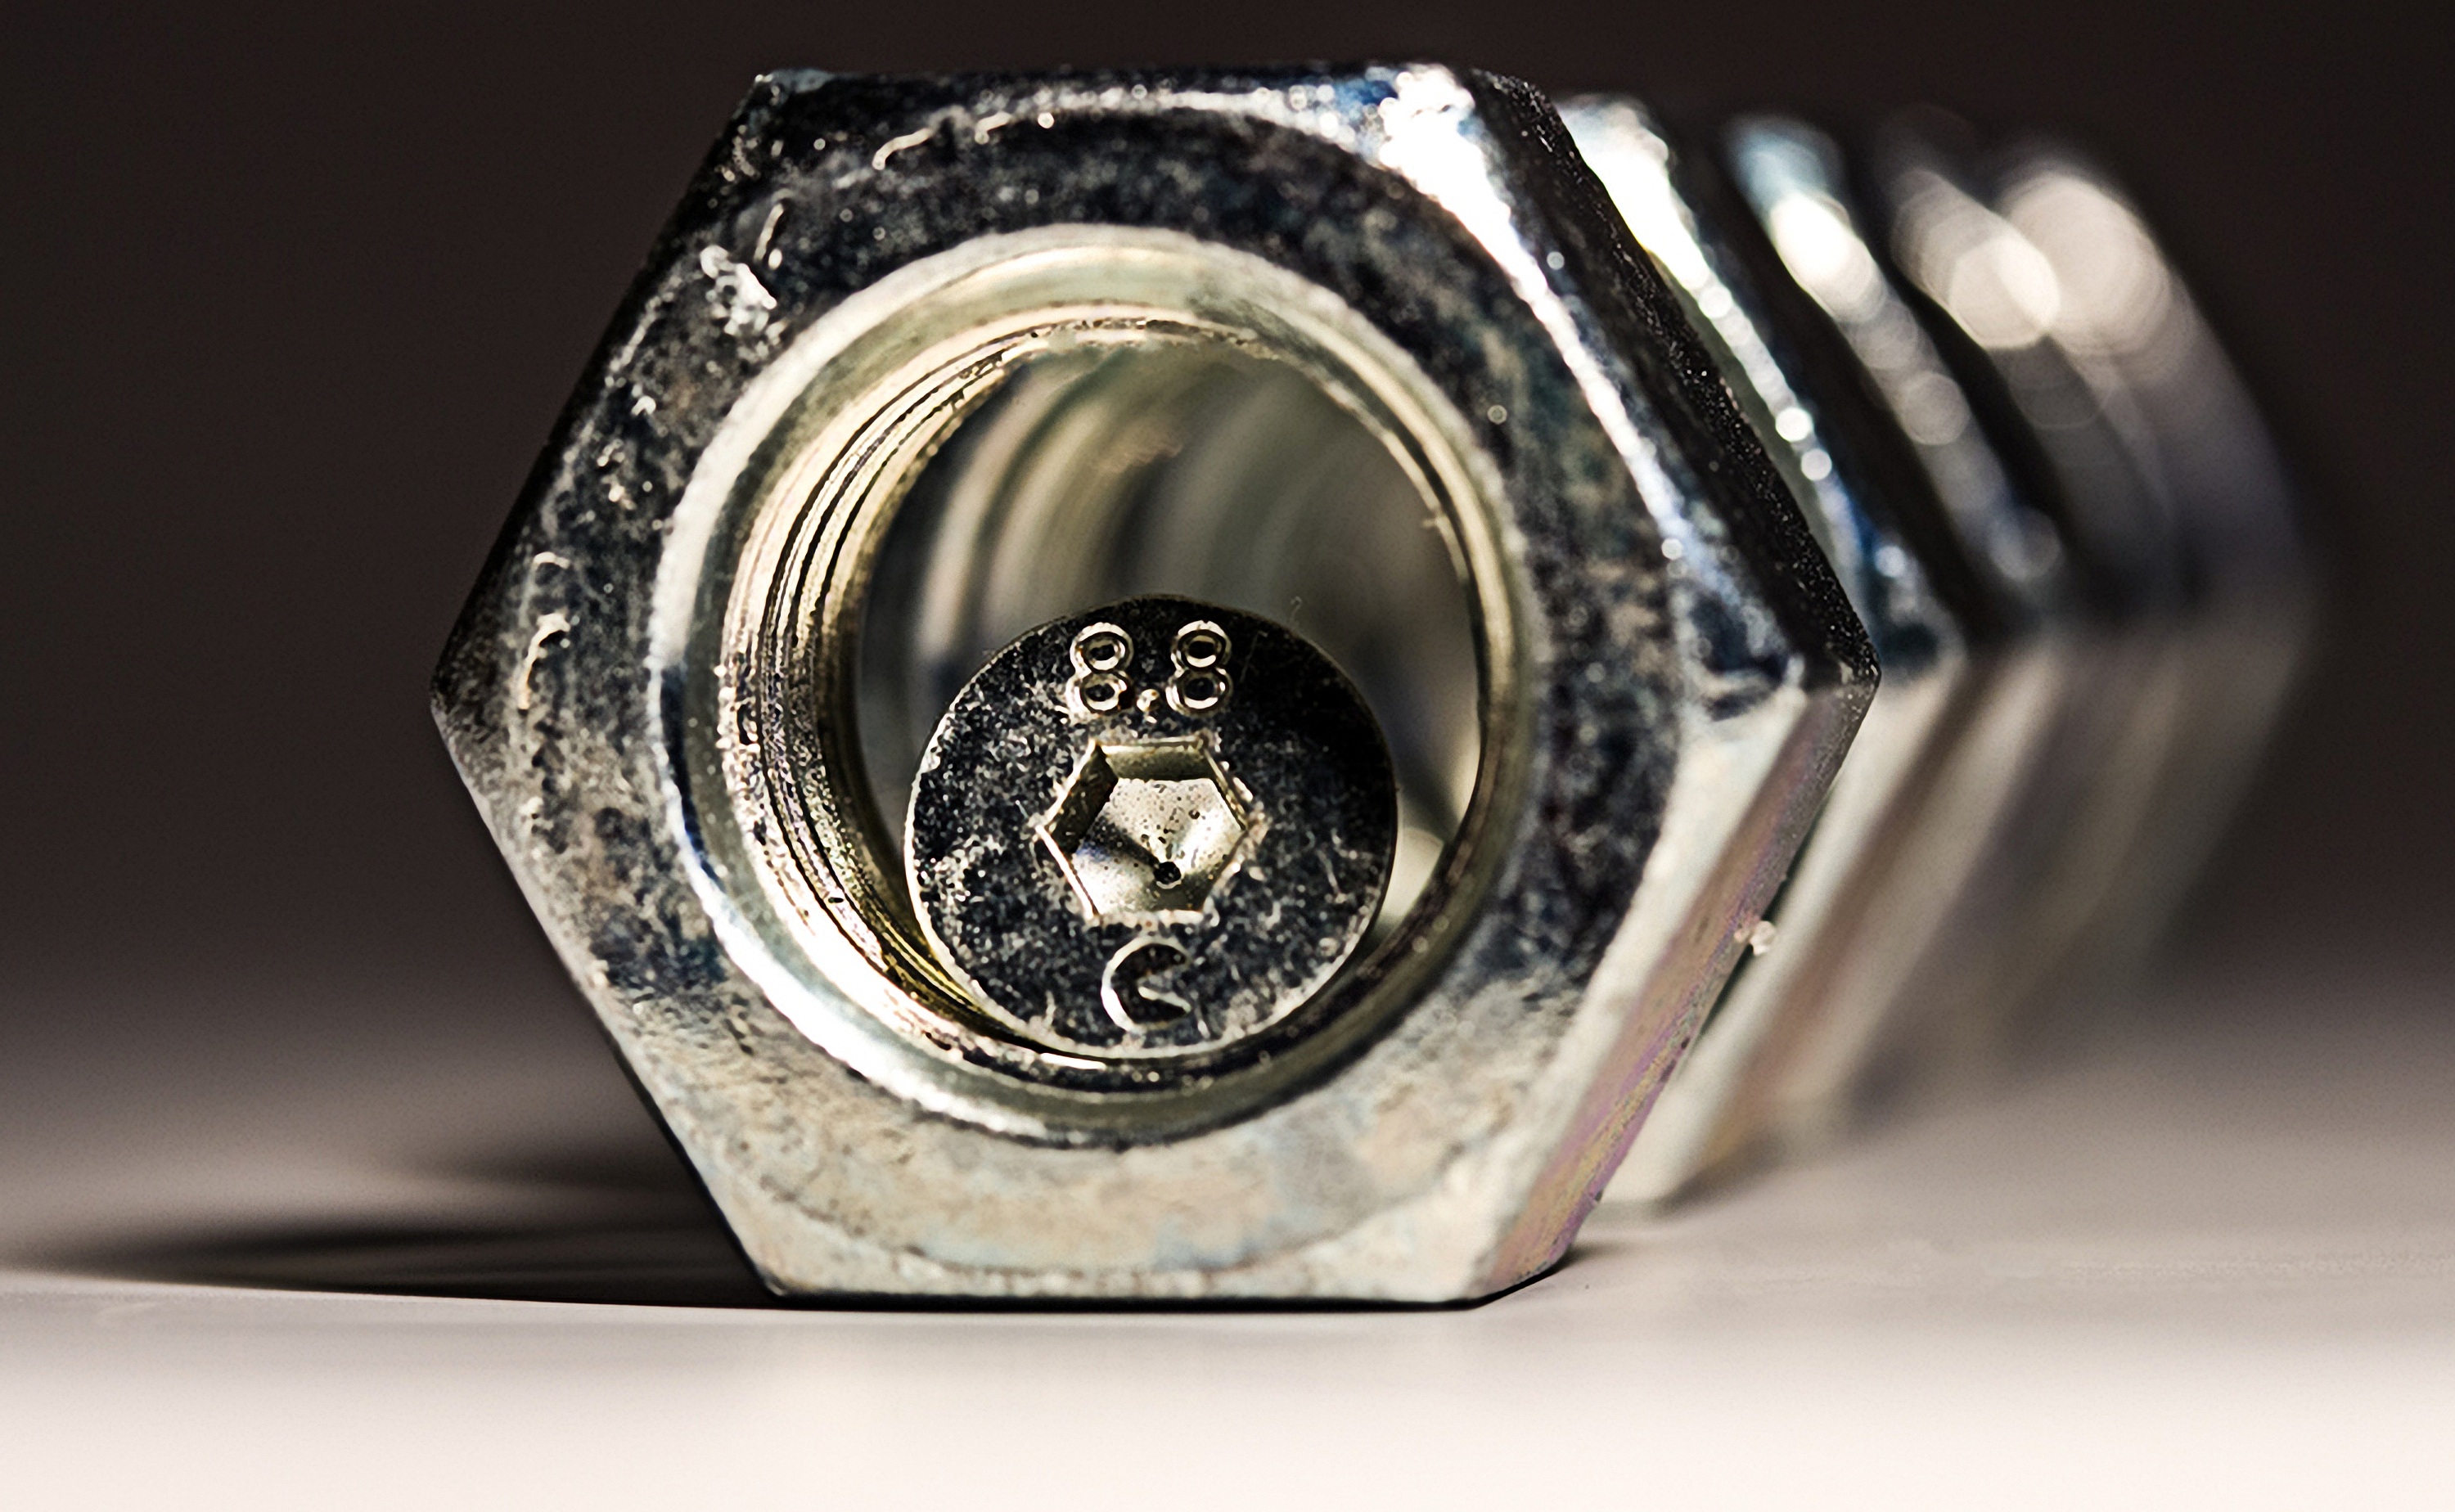
ring, macro, metal, industry, nut, object, screw, wedding ring, thread, jewellery, mother, silver, reflections, iron, diamond, connection, gland, fixing, datailaufnahme, allen, metal construction, assembly technology, hexagon nut, platinum, fashion accessory